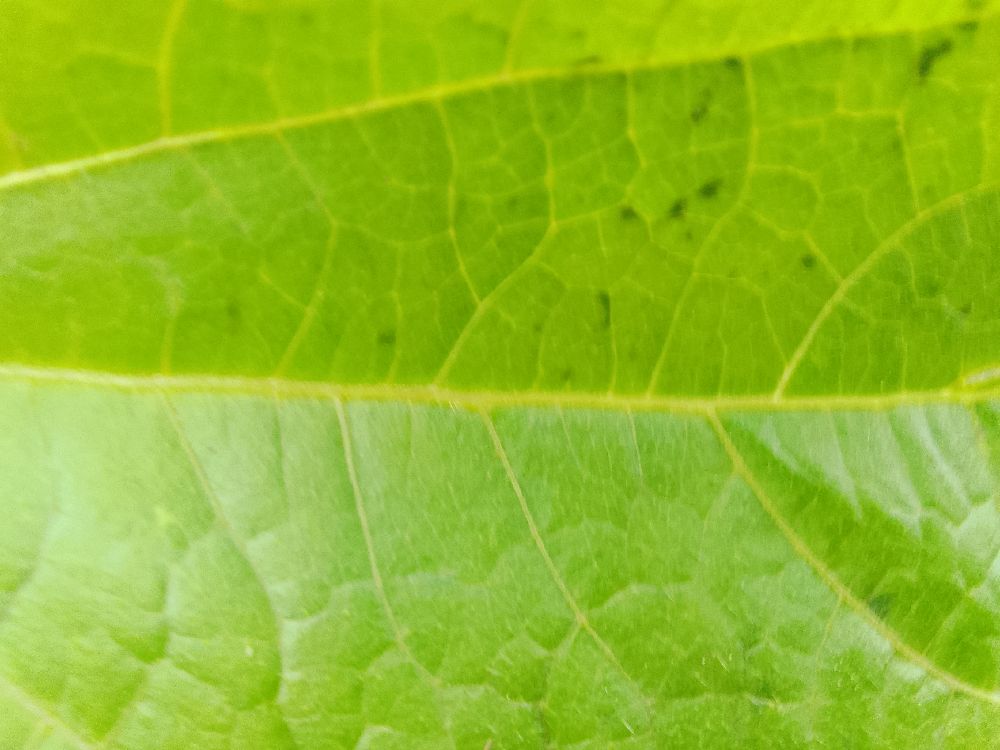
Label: healthy